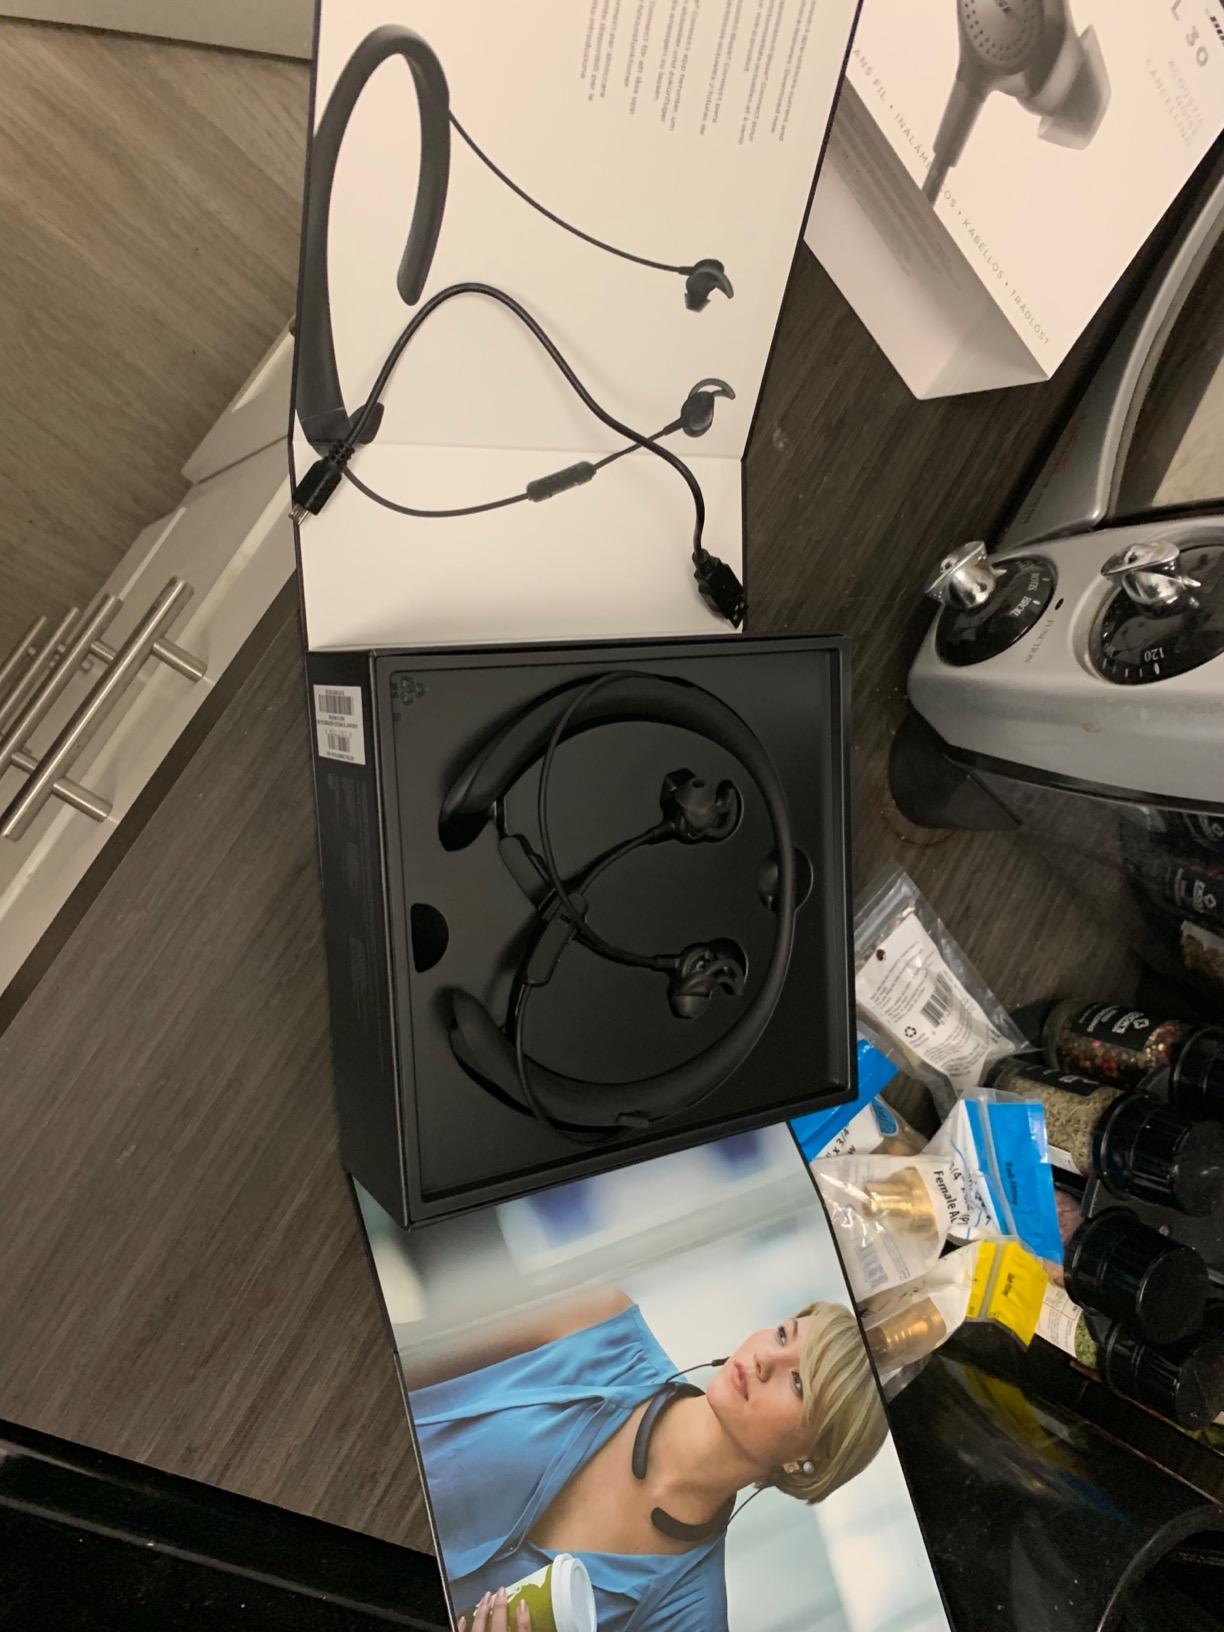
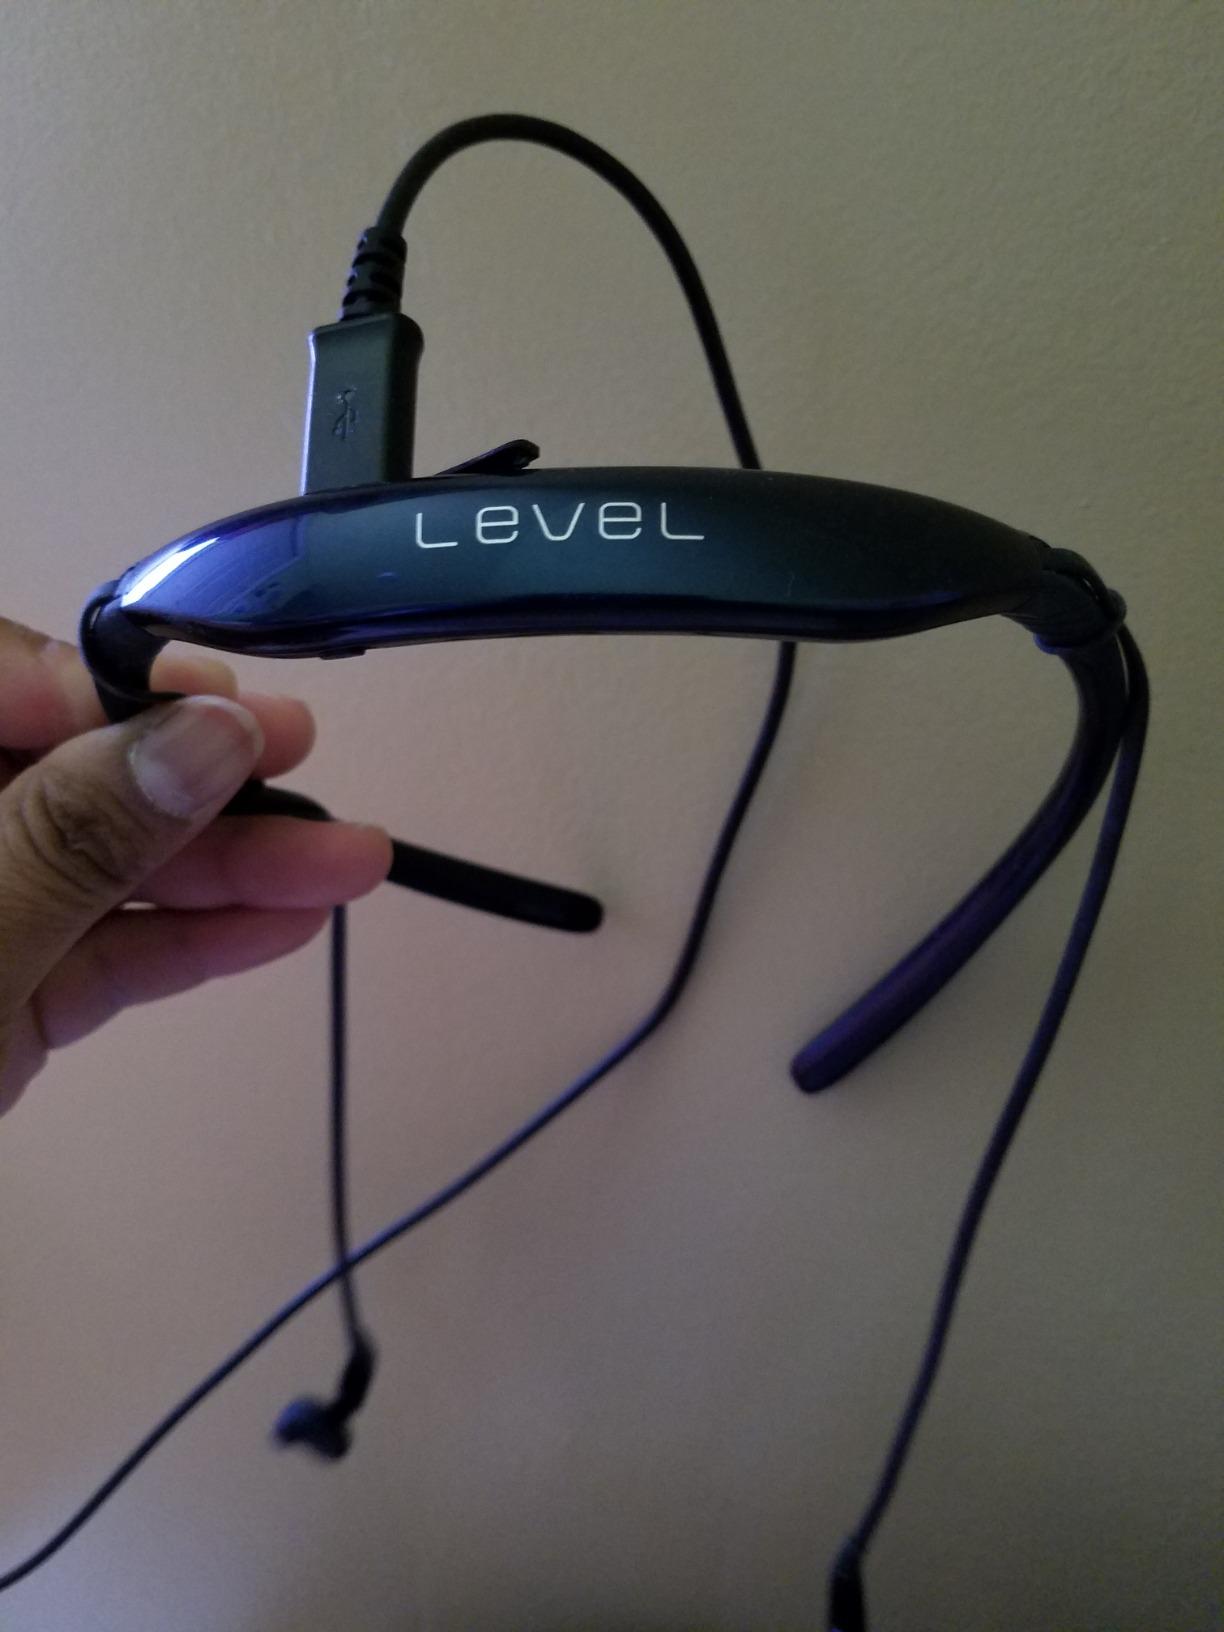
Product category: headphones
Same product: no